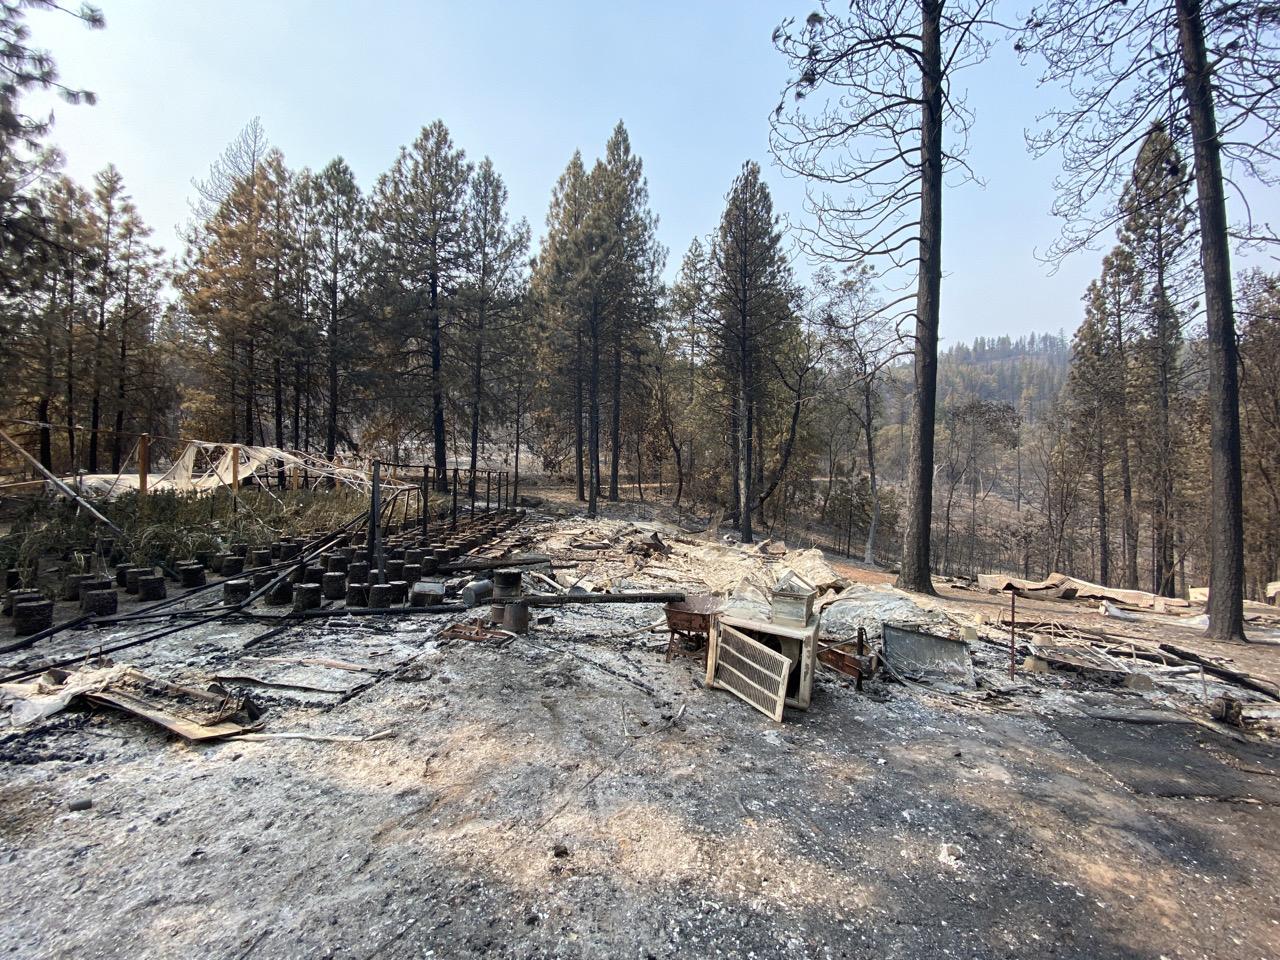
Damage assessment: destroyed